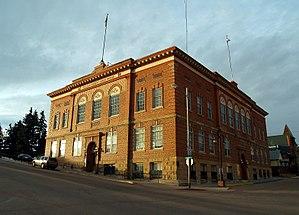
Le comté de Teller est un comté du centre du Colorado. Son chef-lieu est Cripple Creek. Les autres municipalités du comté sont Green Mountain Falls, Victor et Woodland Park.